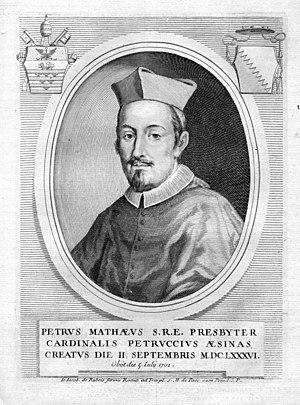
Pier Matteo Petrucci est un cardinal italien du XVIIᵉ siècle. Il est membre de l'ordre des Oratoriens.